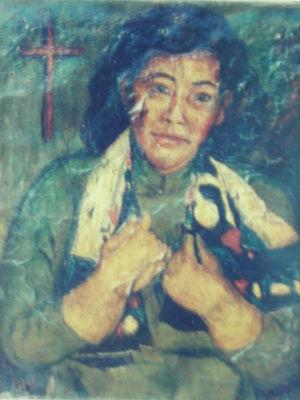
Đào Sĩ Chu était un peintre renommé de la peinture contemporaine du Việt Nam.